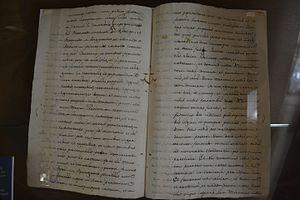
Cervera del Maestre, en castillan et officiellement, est une commune d'Espagne de la province de Castellón dans la Communauté valencienne. Elle est située dans la comarque du Baix Maestrat et dans la zone à prédominance linguistique valencienne. Elle fait partie de la mancomunidad de la Taula del Sénia.